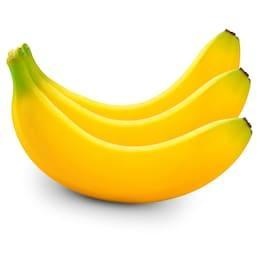
Label: banana